Chōsokabe Morichika

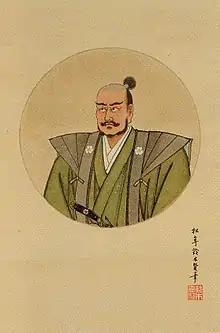
Portrait of Chosokabe Morichika

was a Japanese samurai of the Azuchi–Momoyama period through early Edo period. Once the ruler of Tosa Province, his fief was revoked by Tokugawa Ieyasu after the Battle of Sekigahara. His childhood name was Sen'yumaru (千熊丸).